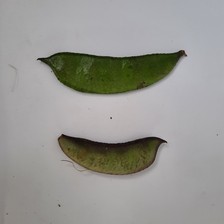
Label: others